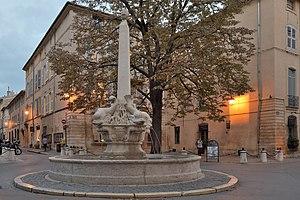
Fontaine-des-Quatre-Dauphins à Aix-en-Provence.
La rue du Quatre-Septembre, anciennement rue Saint-Sauveur, est une rue située dans le quartier Mazarin d'Aix-en-Provence, Bouches-du-Rhône, France.
Aix-en-Provence est souvent appelée « la ville aux mille fontaines ». On dénombre cependant officiellement environ 250 fontaines publiques et privées dans le centre-ville d'Aix ce qui, sur environ 3 km², représente une des plus grandes concentrations de fontaines en Europe. La plupart font à présent partie de l'espace privé. Certaines ayant existé depuis l'époque romaine ne sont plus visibles aujourd'hui.